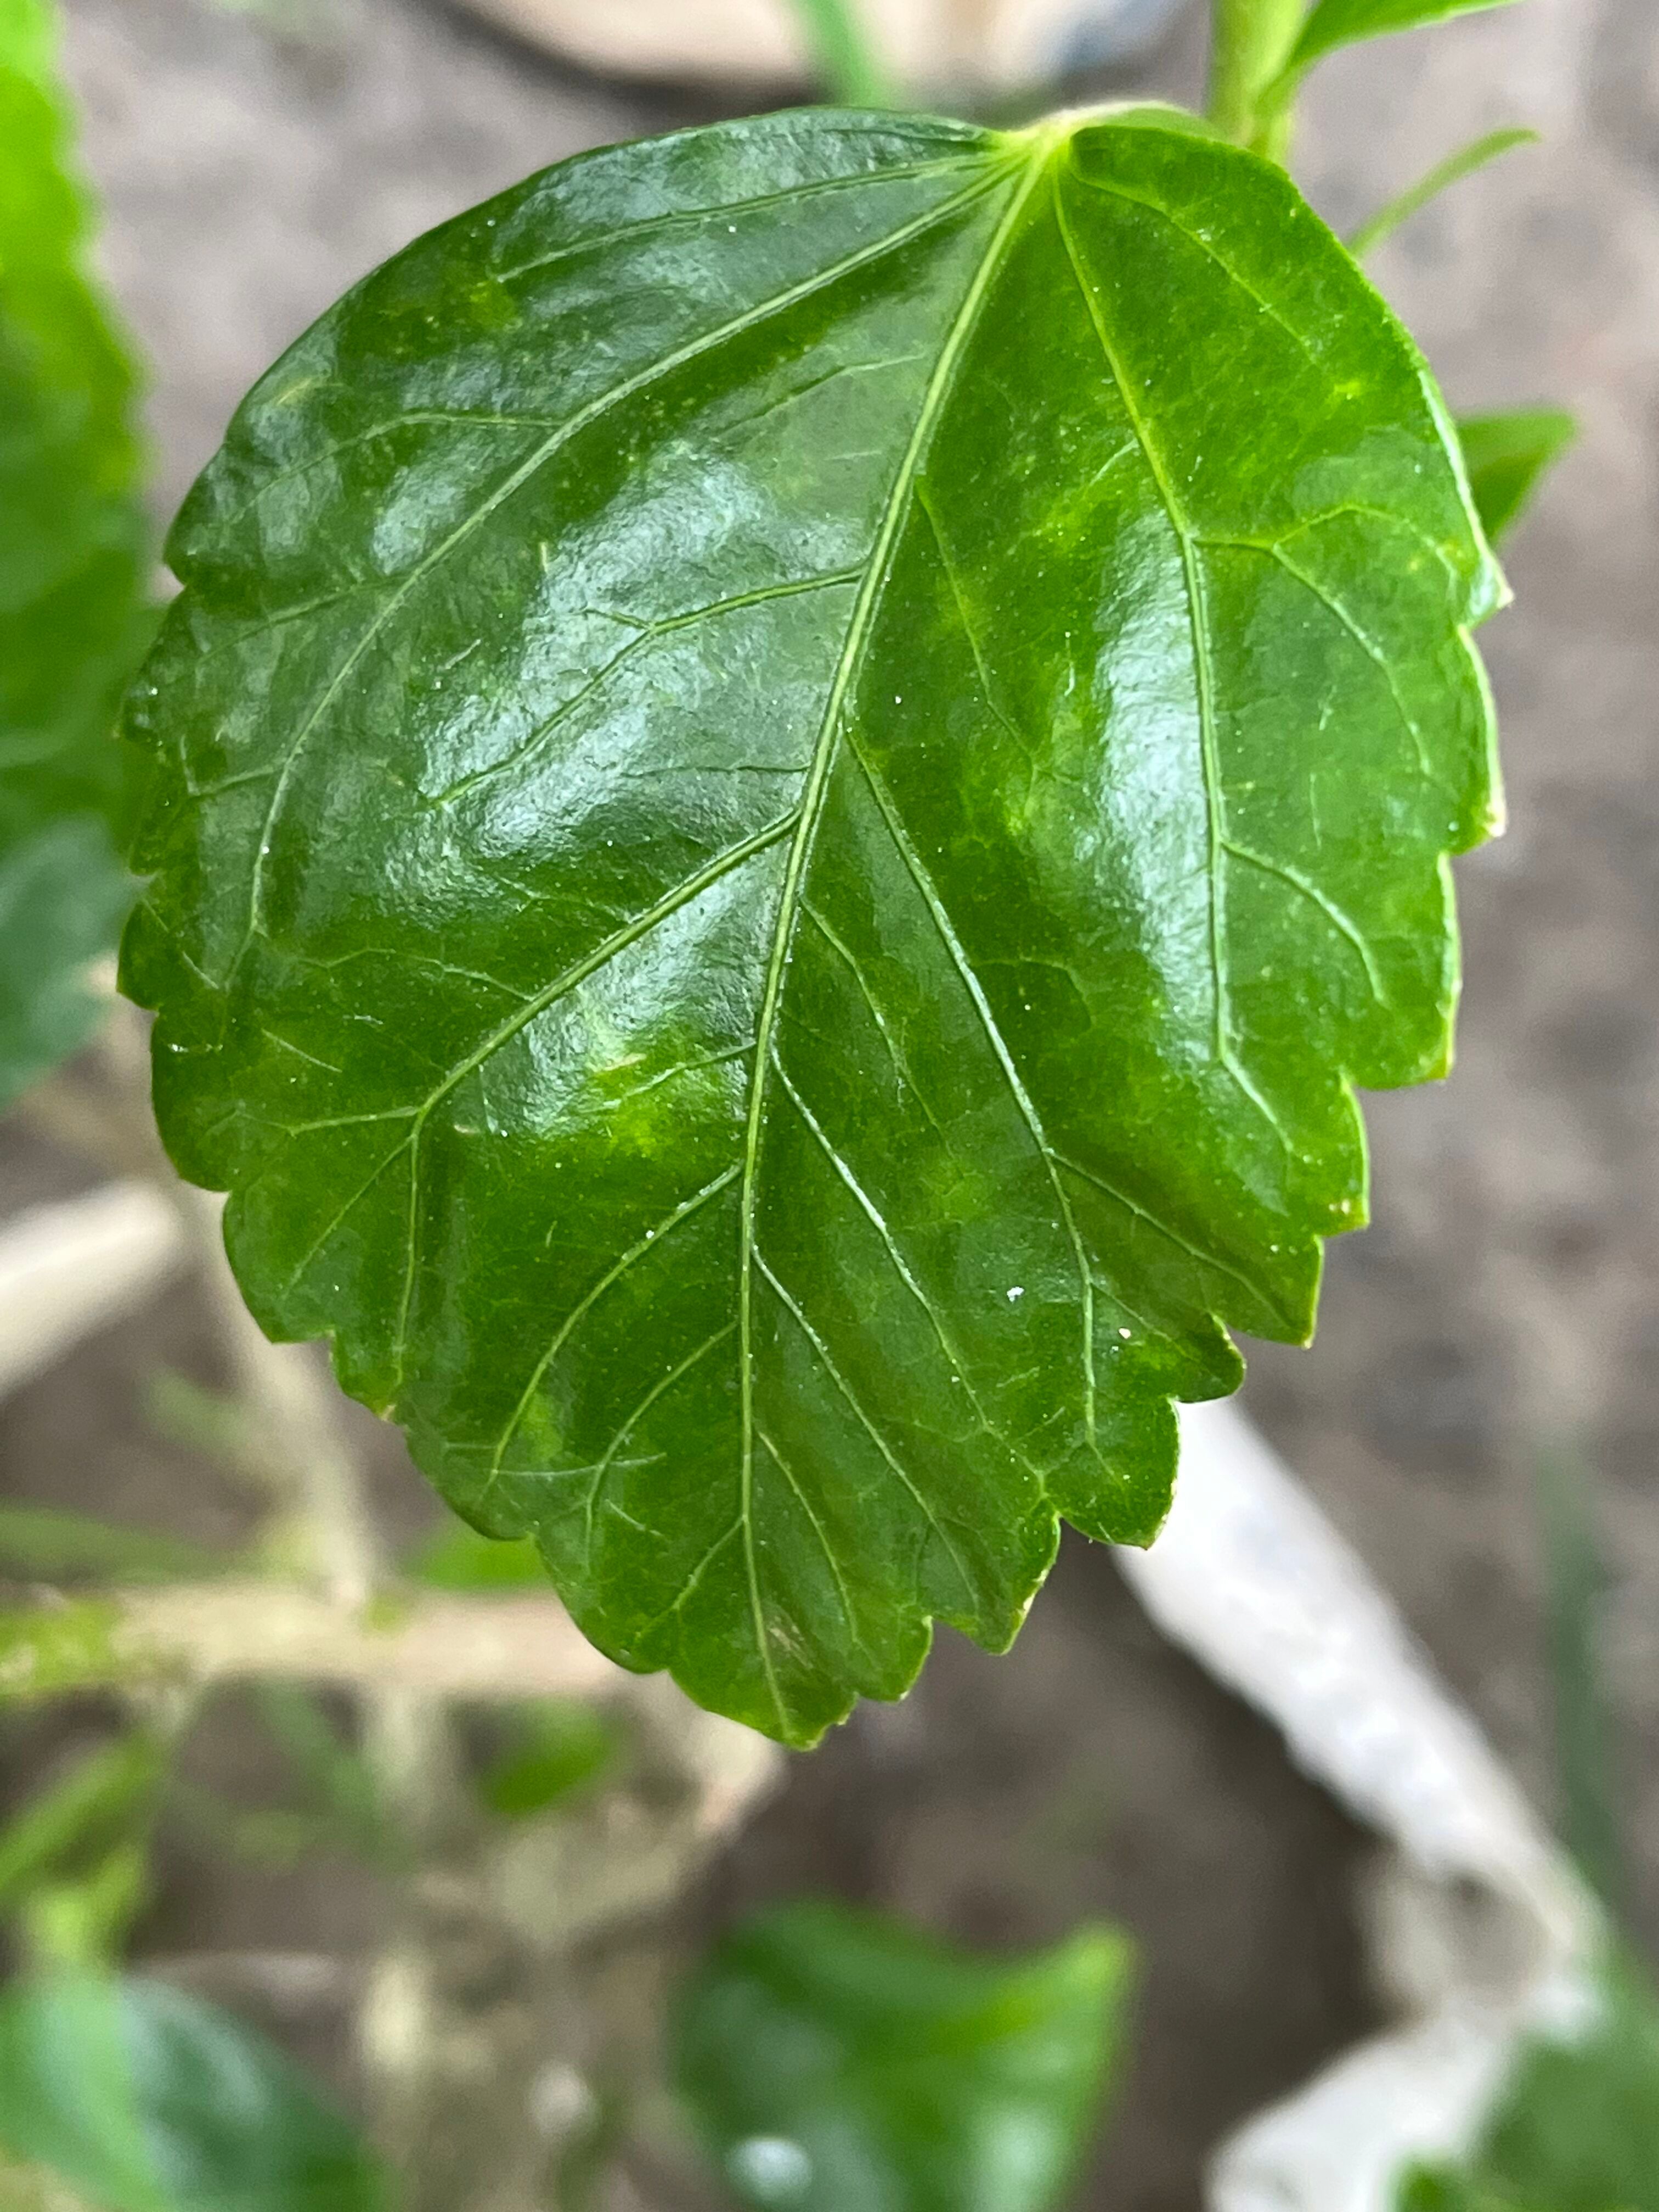
Plant species: hibiscus-rosa-sinensis